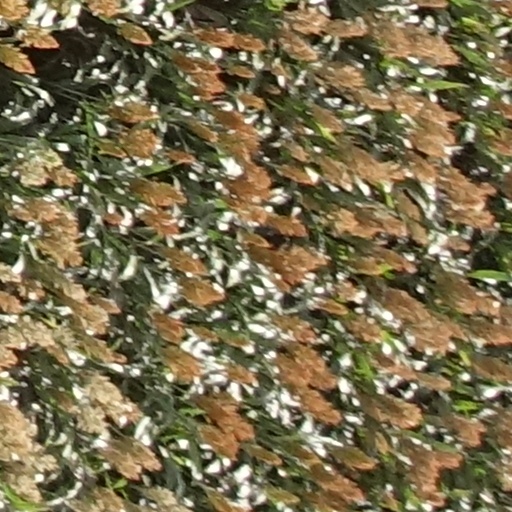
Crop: sorghum